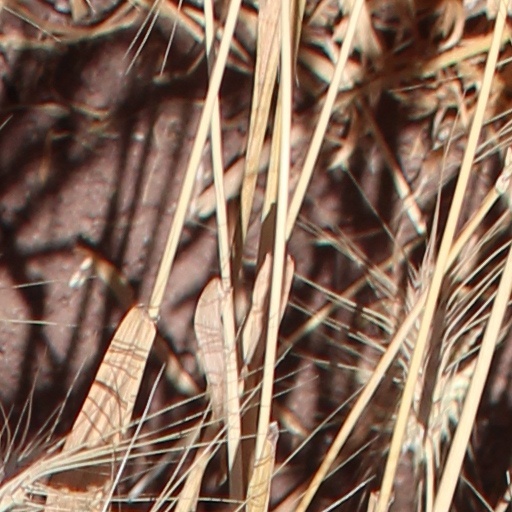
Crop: wheat